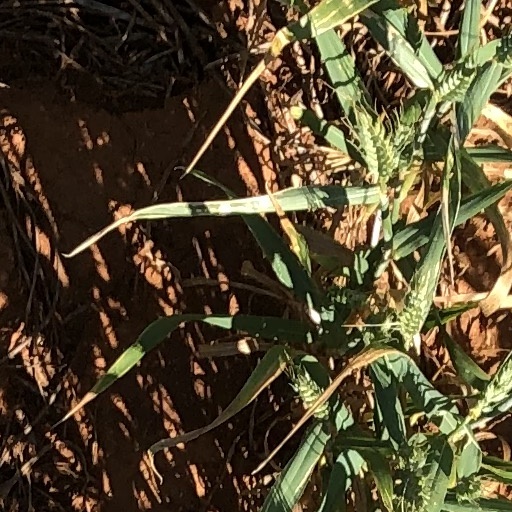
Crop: wheat